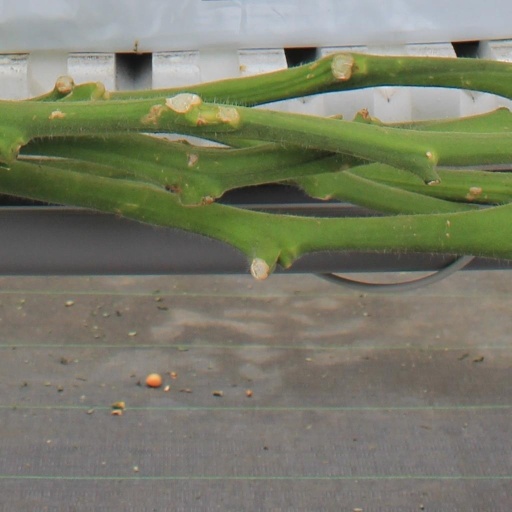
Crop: tomato